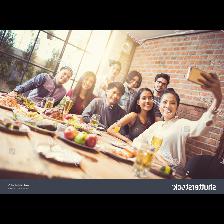
Label: Human